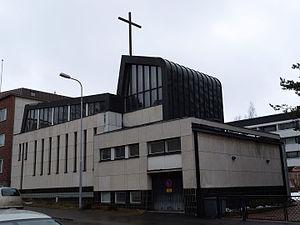
Harju est le quartier numéros 2 de Jyväskylä en Finlande.
Harju, anciennement Syrjänharju ou Jyväsharju est une colline de Jyväskylä en Finlande.